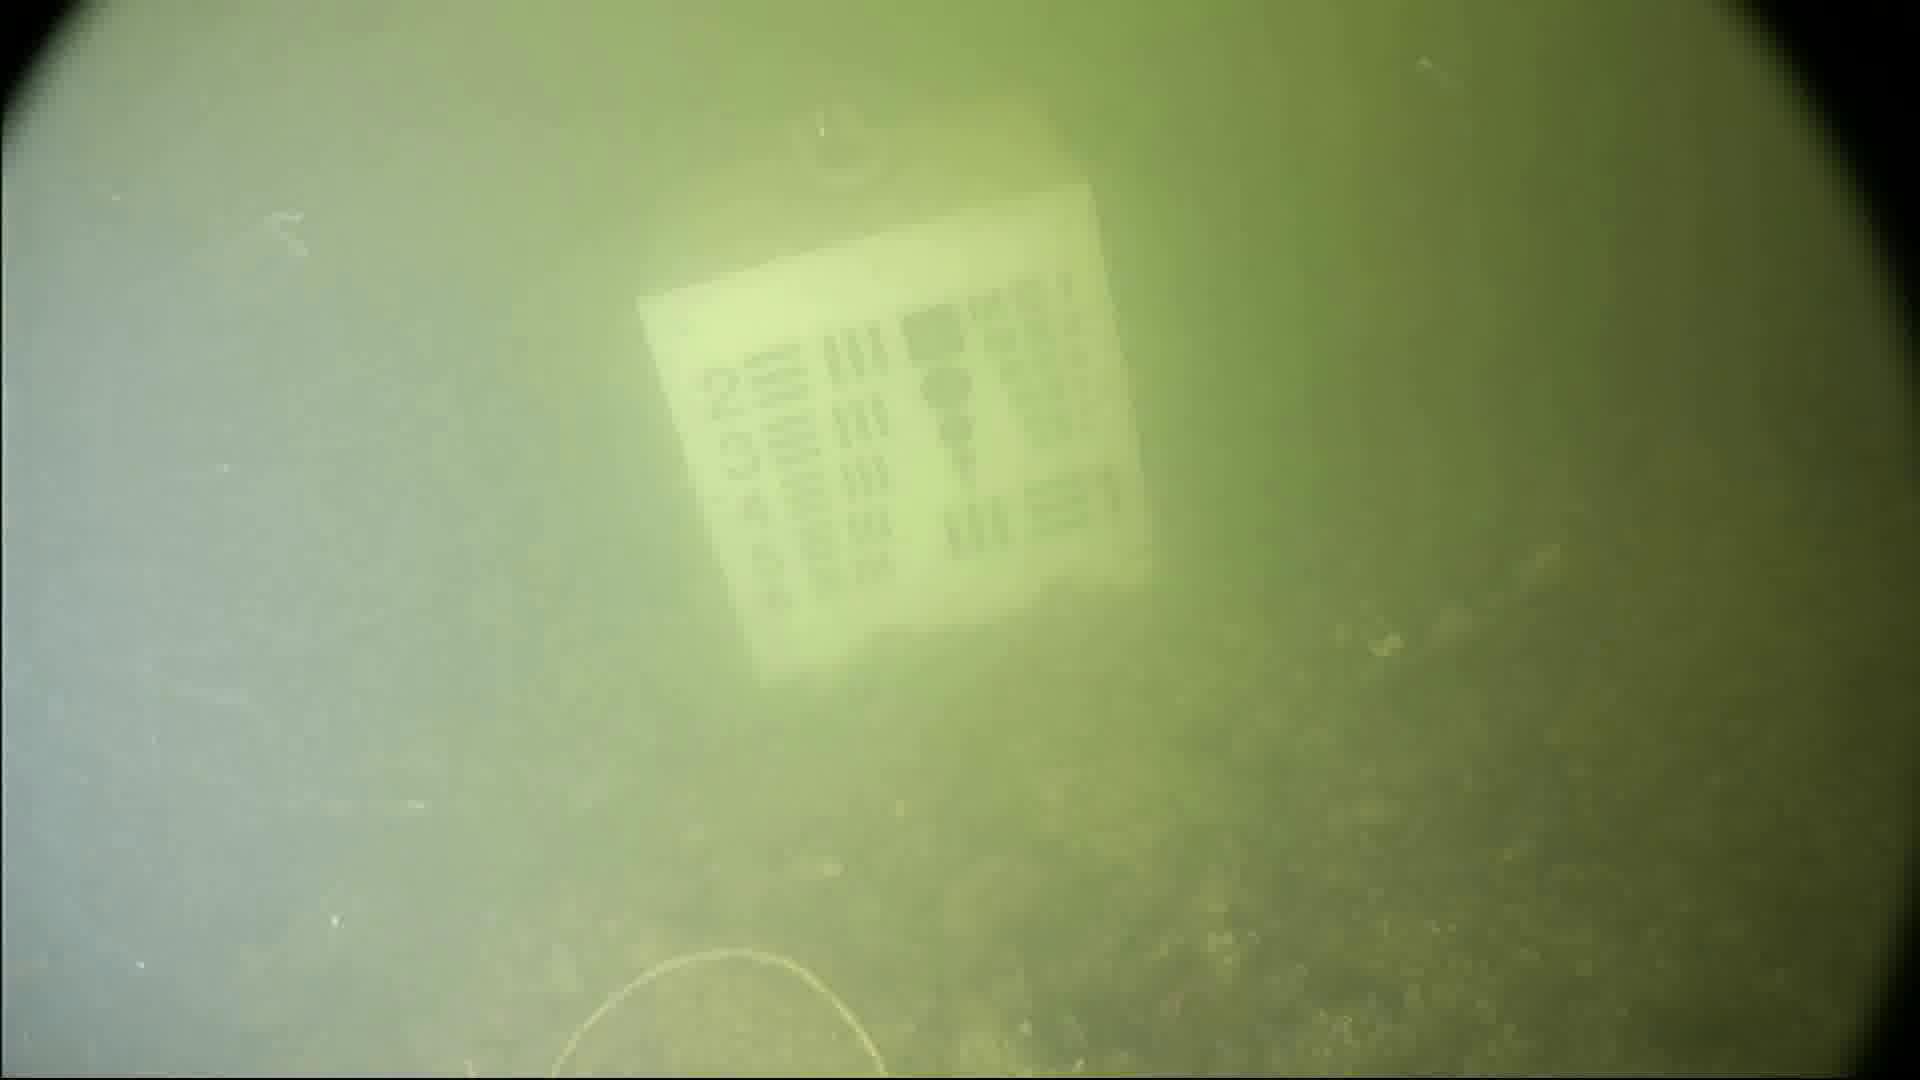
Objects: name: crab